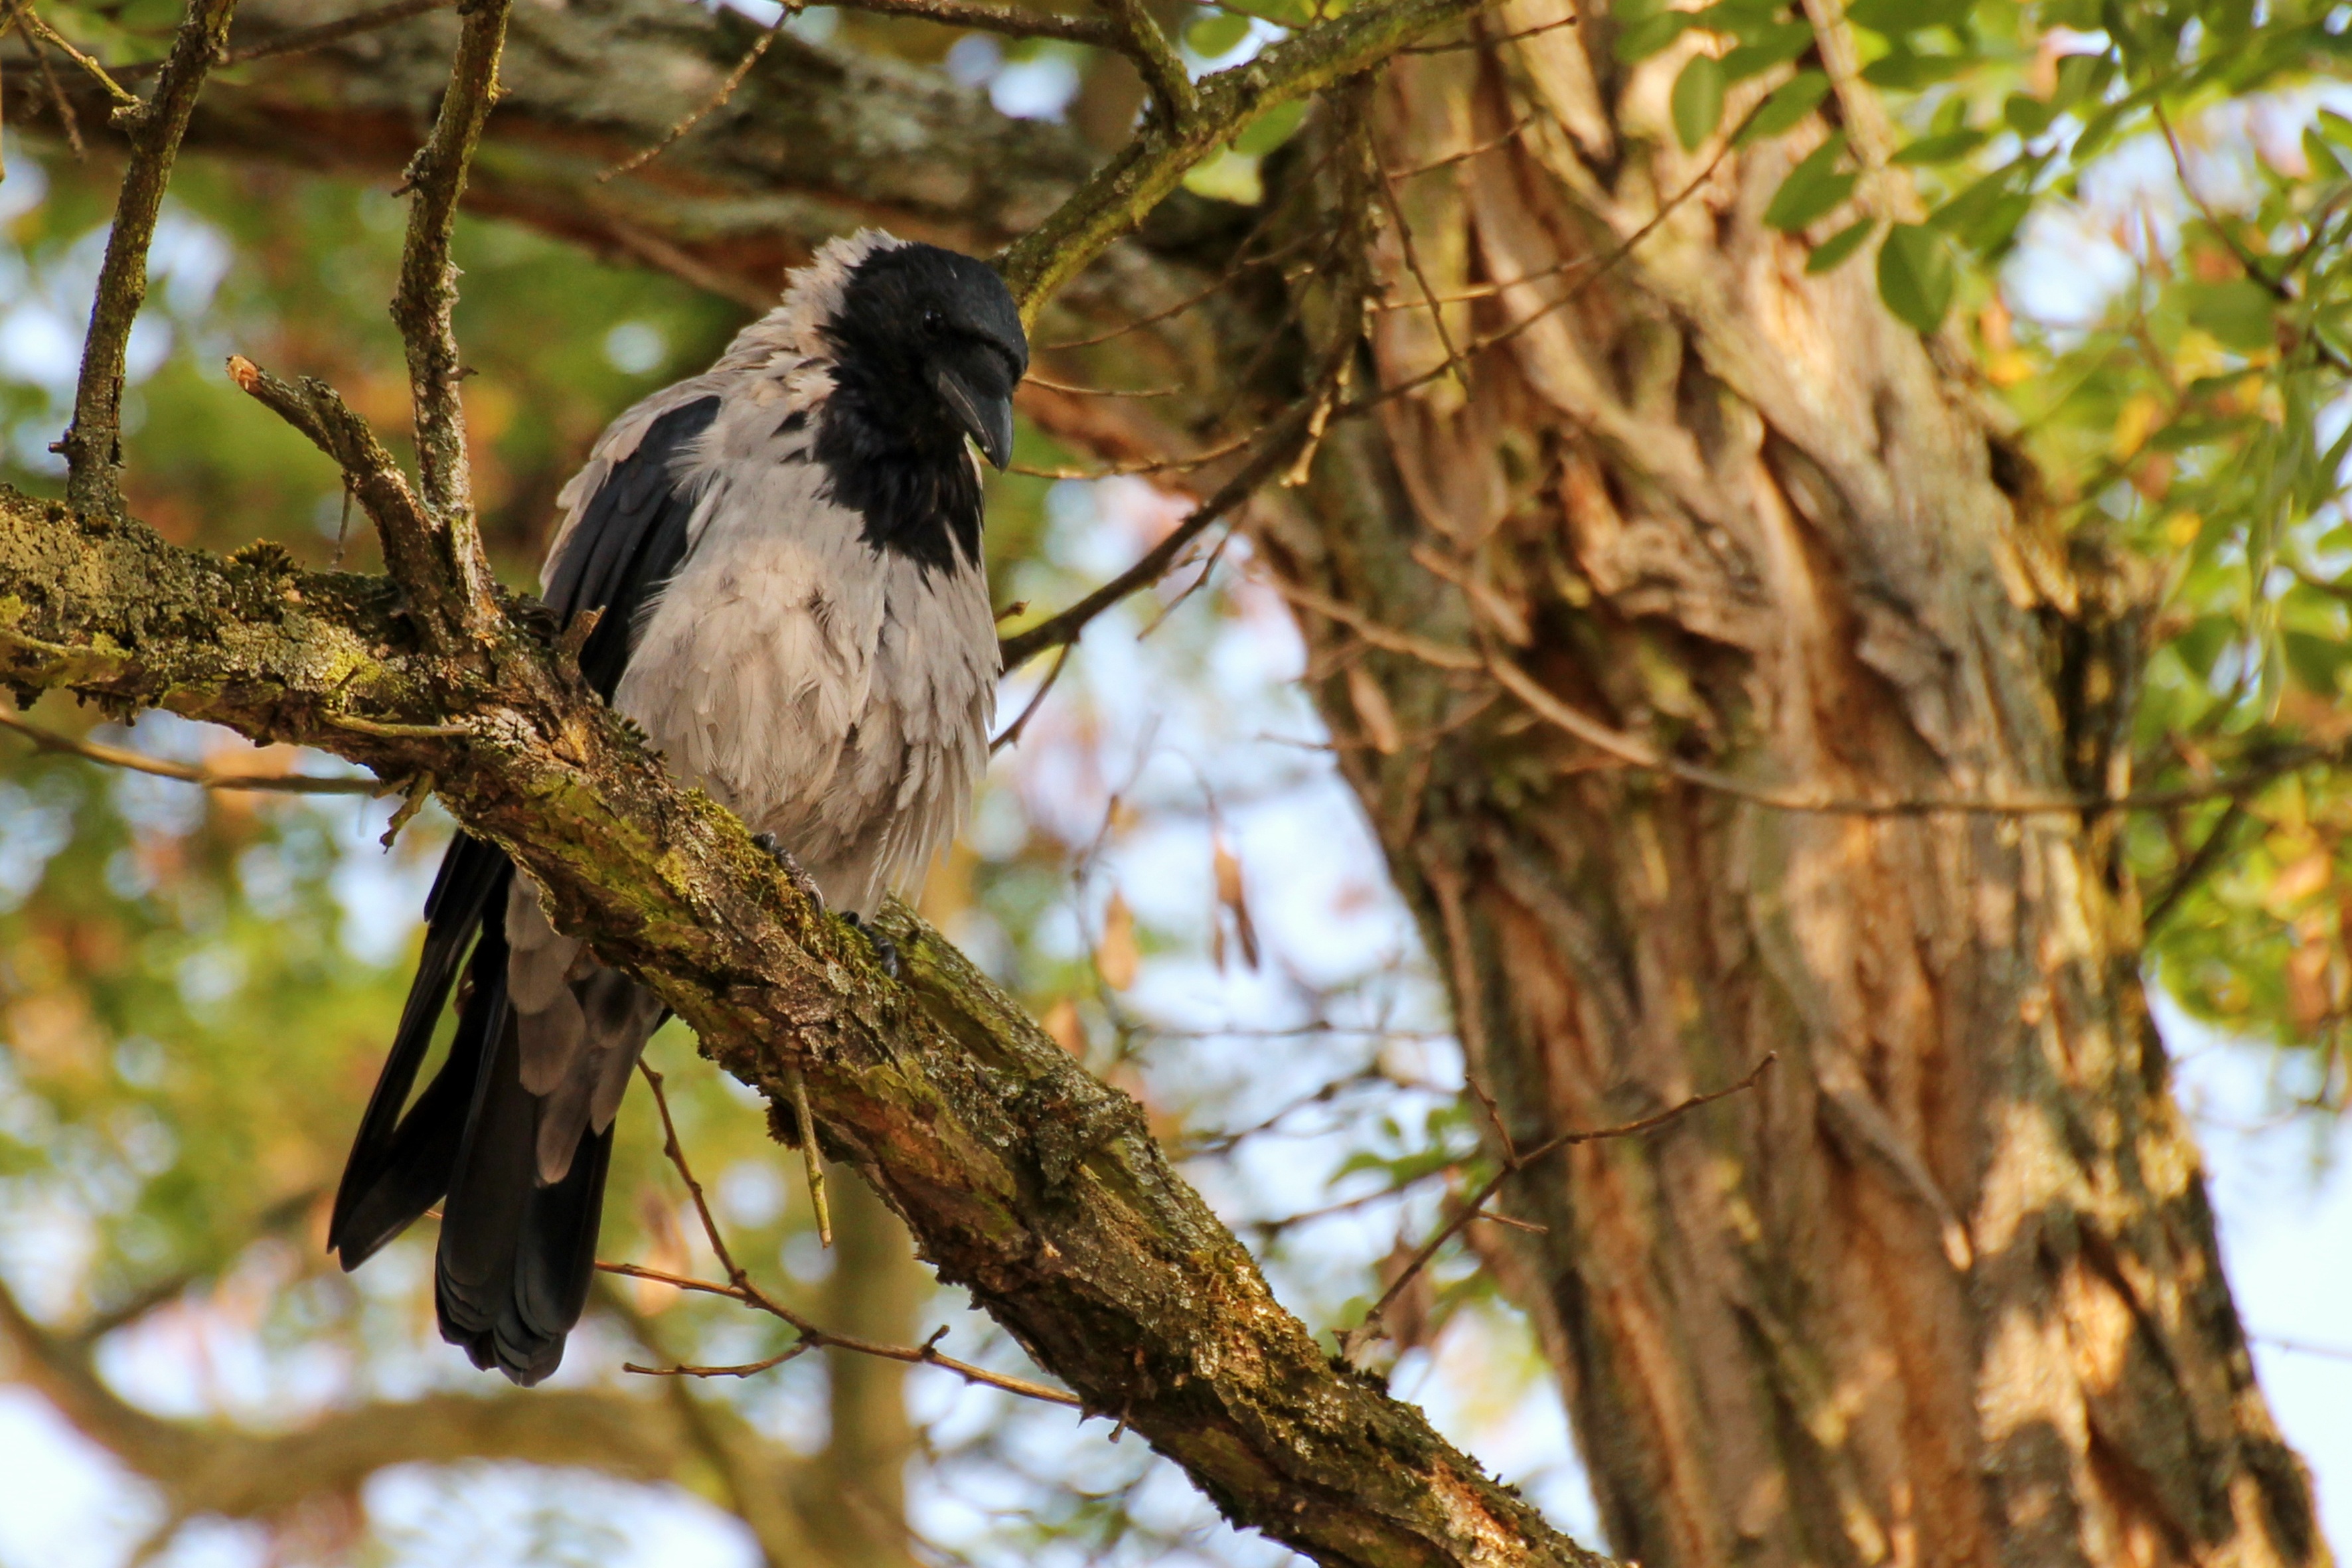
tree, branch, bird, animal, wildlife, fauna, crow, plumage, songbird, aesthetic, vertebrate, raven bird, woodpecker, hooded crow, carrion crow, perching bird